Wild Weasel

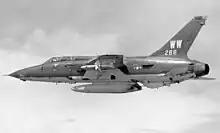
F-105 Thunderchief Wild Weasel.

In 1966 over North Vietnam, Wild Weasel flights of four aircraft sometimes were led by a single F-105F/G two-seat aircraft (aided by its Electronic Warfare Officer (EWO) with his electronic receivers and analyzers) plus three F-105Ds. Sometimes two "F"s, each with a "D" wingman, operated independently.